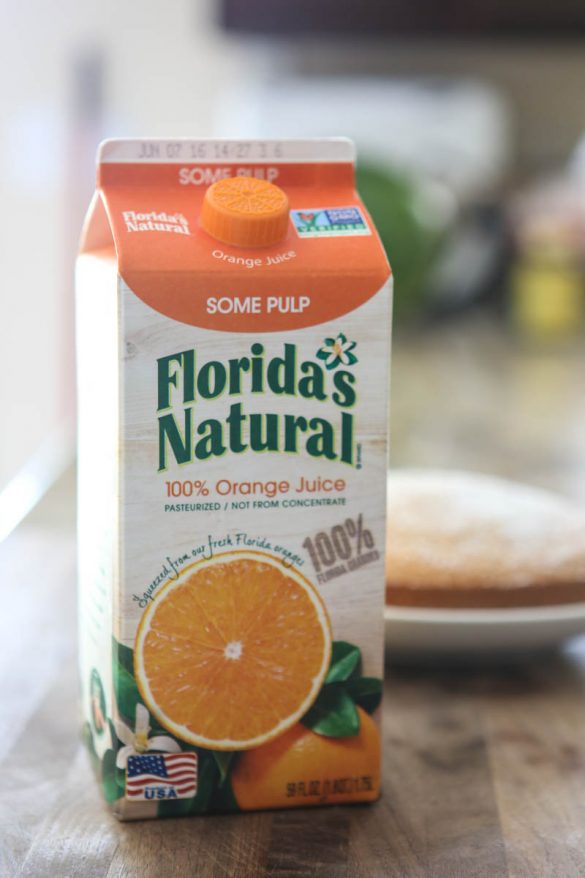
Waste category: cardboard